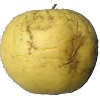
Label: golden_apple